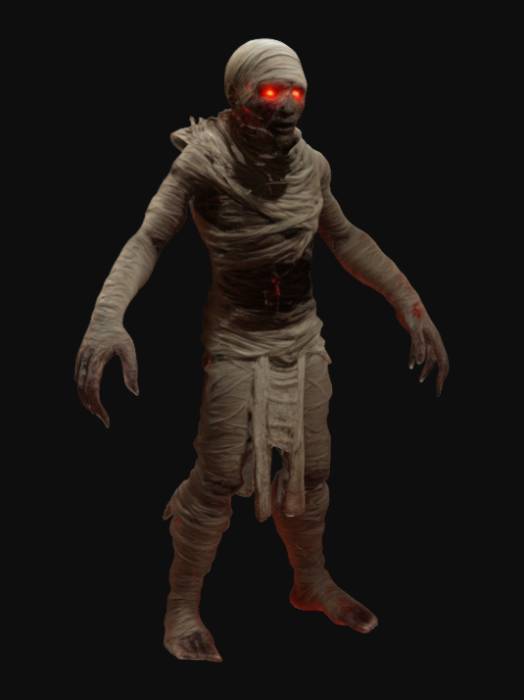
미적 점수 (1~10점): 7